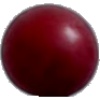
Label: Cherry Wax Red 1